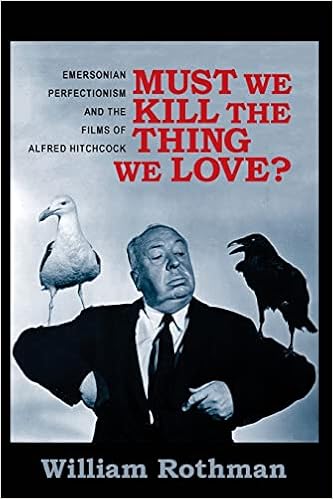
Must We Kill the Thing We Love?: Emersonian Perfectionism and the Films of Alfred Hitchcock (Film and Culture Series)
Category: Books
Review In his seminal book, The Murderous Gaze , Rothman emerged as a central voice in the study of Hitchcock with his probing and fine-grained analysis of the filmmaker's style and deep interpretations of his work. This new project builds on the critical premises of his earlier work but modifies its predominantly ironic view of Hitchcock. Here Rothman argues with critical verve that Hitchcock's films also contain a redemptive vision of the perfectibility of human nature. -- Richard Allen, author of Hitchcock's Romantic Irony and co-editor of The Hitchcock Annual Rothman entered the field of film study as a maverick, as a Harvard philosopher, at a time when most film classes were taught in literature and language departments, though he has been vindicated in the last decade by a proliferation of philosophical approaches to cinema. While Rothman draws his examples from all across the Hitchcock canon, his work remains resolutely and productively philosophical in that he grapples with the history of Hitchcock's thinking about film, his thinking with and through film. In tracking Hitchcock's ruminations on love, murder, and mortality Rothman both deepens and illuminates our understanding of Hitchcock's continued and uncanny appeal. -- Leland Poague, Iowa State UniversityIn this glittering homage to Emerson, Cavell, and the Master of Suspense, one of our most learned scholars of film opens new pathways to understanding Hitchcock's work as penetrating, provocative, labyrinthine, and exquisitely mortal. -- Murray Pomerance, Author of The Eyes Have It: Cinema and the Reality Effect Nobody knows the films of Alfred Hitchcock better than William Rothman. The idea of linking these wonderful and dense films with an Emersonian vision is inspired. Rothman's training in philosophy combines lucidly with his lifelong devotion to film in producing a work of originality and authority. -- Stanley Cavell, Harvard UniversityWilliam Rothman, who wrote the remarkable Hitchcock: The Murdeous Gaze , now takes a revisionary Emersonian view and seeks to enlist the devilish master of suspense on the side of the angels. -- Gilberto Perez, Sarah Lawrence CollegeWilliam Rothman is one of the great close readers of film.... In his new book, Must We Kill the Thing We Love?: Emersonian Perfectionism and the Films of Alfred Hitchcock , Rothman again performs virtuoso acts of close viewing.... An important contribution to Hitchcock scholarship. -- David Banash ― Screen [Rothman's] interpretations are always insightful (and backed up by close readings of cinematic technique) and his demonstration of the relevance of Emerson to Hitchcock is philosophy of film at its best. -- Daniel Shaw ― New Review of Film and Television Studies About the Author William Rothman is professor of cinema and interactive media at the University of Miami. An expanded edition of his landmark study Hitchcock: The Murderous Gaze was published in 2012. His other books include The "I" of the Camera: Essays in Film Criticism, History, and Aesthetics , Documentary Film Classics , and Reading Cavell's The World Viewed: A Philosophical Perspective on Film .
Features: William Rothman argues that the driving force of Hitchcock's work was his struggle to reconcile the dark vision of his favorite Oscar Wilde quote, "Each man kills the thing he loves," with the quintessentially American philosophy, articulated in Emerson's writings, that gave classical Hollywood movies of the New Deal era their extraordinary combination of popularity and artistic seriousness. A Hitchcock thriller could be a comedy of remarriage or a melodrama of an unknown woman, both Emersonian genres, except for the murderous villain and godlike author, Hitchcock, who pulls the villain's strings―and ours. Because Hitchcock believed that the camera has a murderous aspect, the question "What if anything justifies killing?," which every Hitchcock film engages, was for him a disturbing question about his own art. Tracing the trajectory of Hitchcock's career, Rothman discerns a progression in the films' meditations on murder and artistic creation. This progression culminates in | Marnie | (1964), Hitchcock's most controversial film, in which Hitchcock overcame his ambivalence and fully embraced the Emersonian worldview he had always also resisted.Reading key Emerson passages with the degree of attention he accords to Hitchcock sequences, Rothman discovers surprising affinities between Hitchcock's way of thinking cinematically and the philosophical way of thinking Emerson's essays exemplify. He finds that the terms in which Emerson thought about reality, about our "flux of moods," about what it is within us that never changes, about freedom, about America, about reading, about writing, and about thinking are remarkably pertinent to our experience of films and to thinking and writing about them. He also reflects on the implications of this discovery, not only for Hitchcock scholarship but also for film criticism in general.